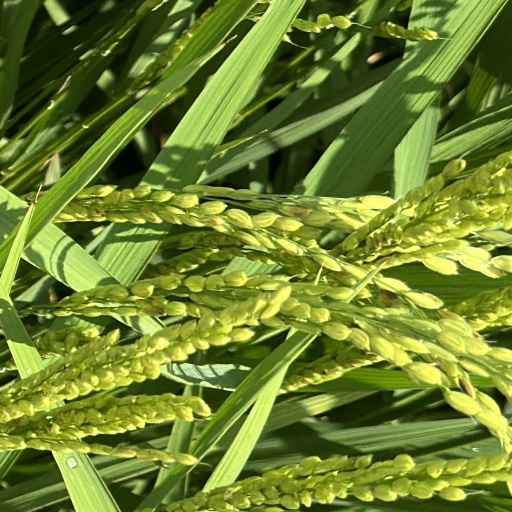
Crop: rice